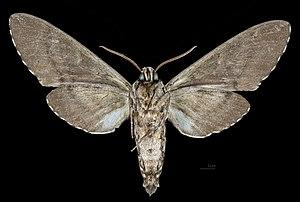
Manduca jasminearum est une espèce de papillons de nuit de la famille des Sphingidae, de la sous-famille des Sphinginae et de la tribu des Sphingini.